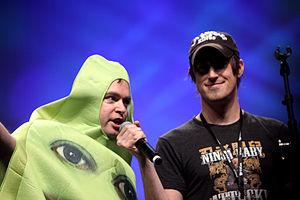
The Annoying Orange est une web-série humoristique américaine créée en 2009, conçue, développée et réalisée par Dane Boedigheimer et diffusée sur YouTube.